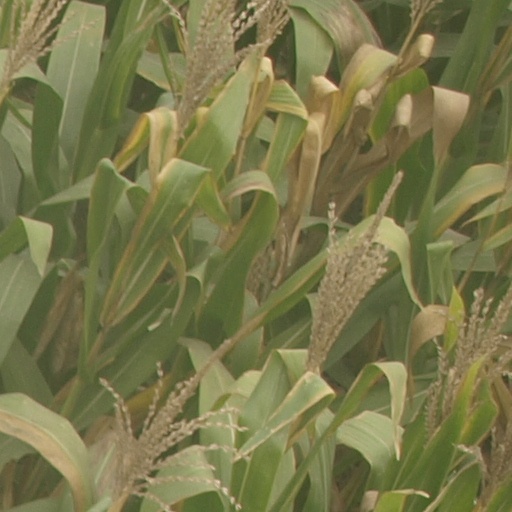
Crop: maize; corn